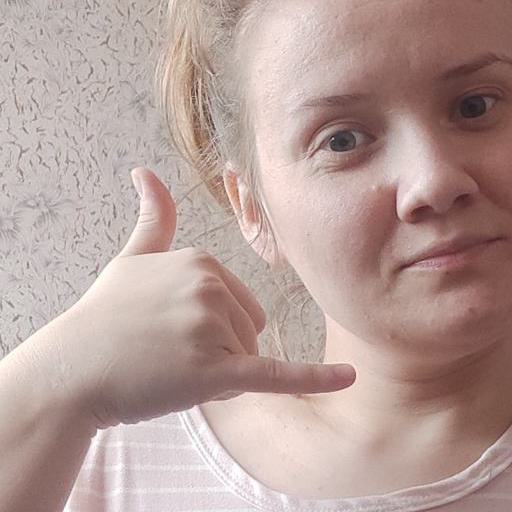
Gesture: call